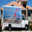
Label: truck